Transportation in Virginia

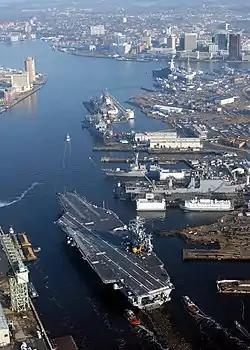
Elizabeth River in Norfolk

Virginia is served by passenger rail service provided by Amtrak and Virginia Railway Express commuter rail. The Virginia Department of Rail and Public Transportation (DRPT) has projects underway for establishing high speed passenger rail service from Washington, D.C., to Hampton Roads and Raleigh, North Carolina, as part of the Southeast High Speed Rail Corridor (SEHSR). In addition, Virginia expands Amtrak service through grants to freight railroads to upgrade track, in exchange for more passenger carriage, and it purchases under-used or abandoned right-of-way from the railroads (rail-banking). North Carolina also does this, as well as supporting Amtrak lines directly and owning a railroad, and is in a rail compact with Virginia. Ridership levels tend to bear out the investment, which is incremental and focused on areas with high demand. The Amtrak "Northeast Regional" has been enhanced to Newport News and extended to a new Norfolk station. Another new station opened in Roanoke, and the Lynchburg station was rehabilitated to serve both the "Crescent" and the "Northeast Regional". The busiest stations are in Richmond, Northern Virginia and Charlottesville. Lorton, Virginia, is the northern terminus for Amtrak's non-stop "Auto Train", which allows passengers to take a motor vehicle on an overnight trip between there and Sanford, Florida, just outside of Orlando. The thrice-weekly "Cardinal" runs through Piedmont and Western Virginia to Chicago.